Newport, Shropshire

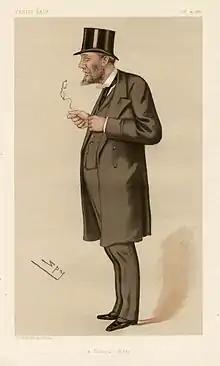
Cartoon of Charles Cecil Cotes in Vanity Fair, 1883

Newport Cricket Club plays in the Shropshire Premier Cricket League Premier Division.